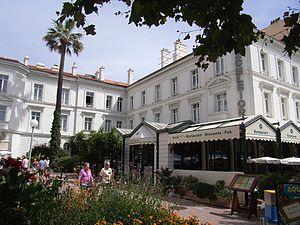
Hôtel Excelcior de Saint-Raphaël (83)
Saint-Raphaël est une commune française située dans le département du Var, en région Provence-Alpes-Côte d'Azur. C’est le chef-lieu du canton de Saint-Raphaël, le siège de la communauté d'agglomération Var Estérel Méditerranée, une station balnéaire et climatique de la Côte d'Azur.